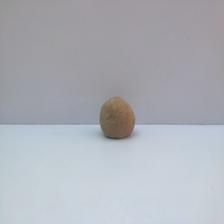
Size: Spoiled